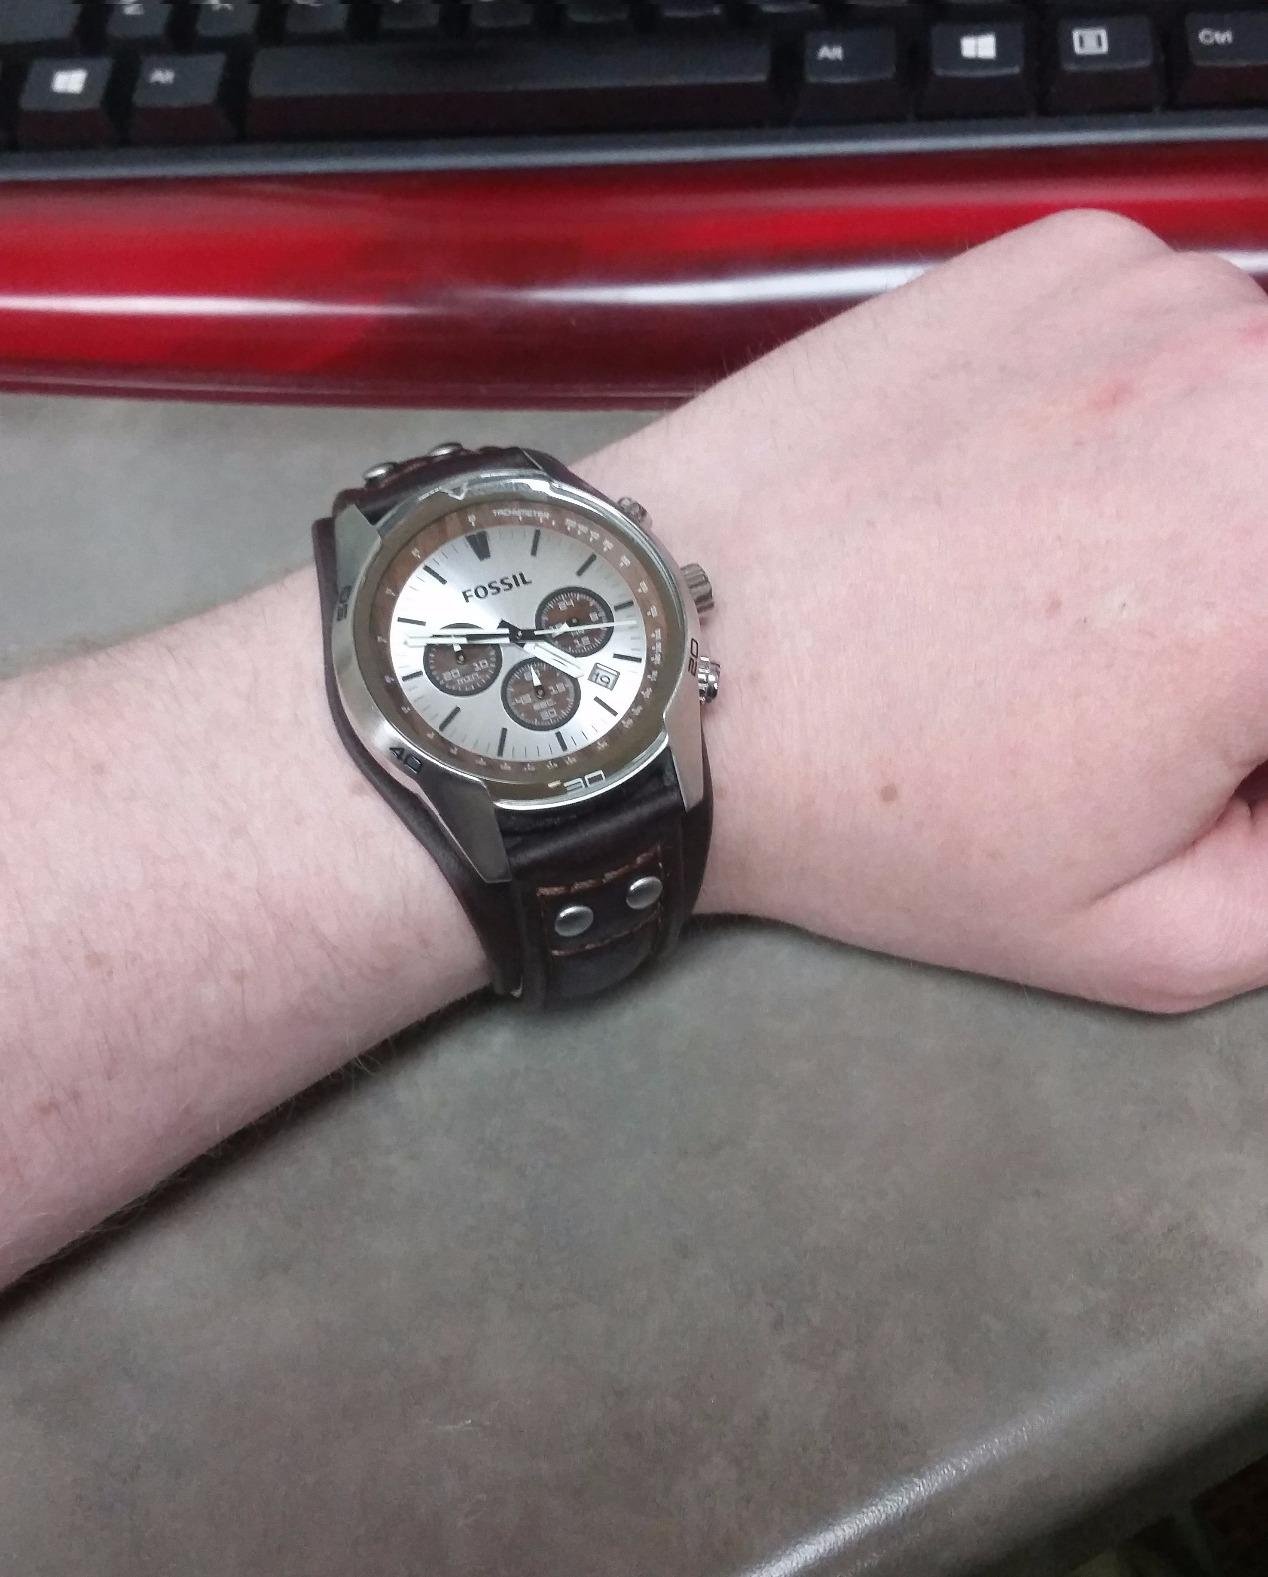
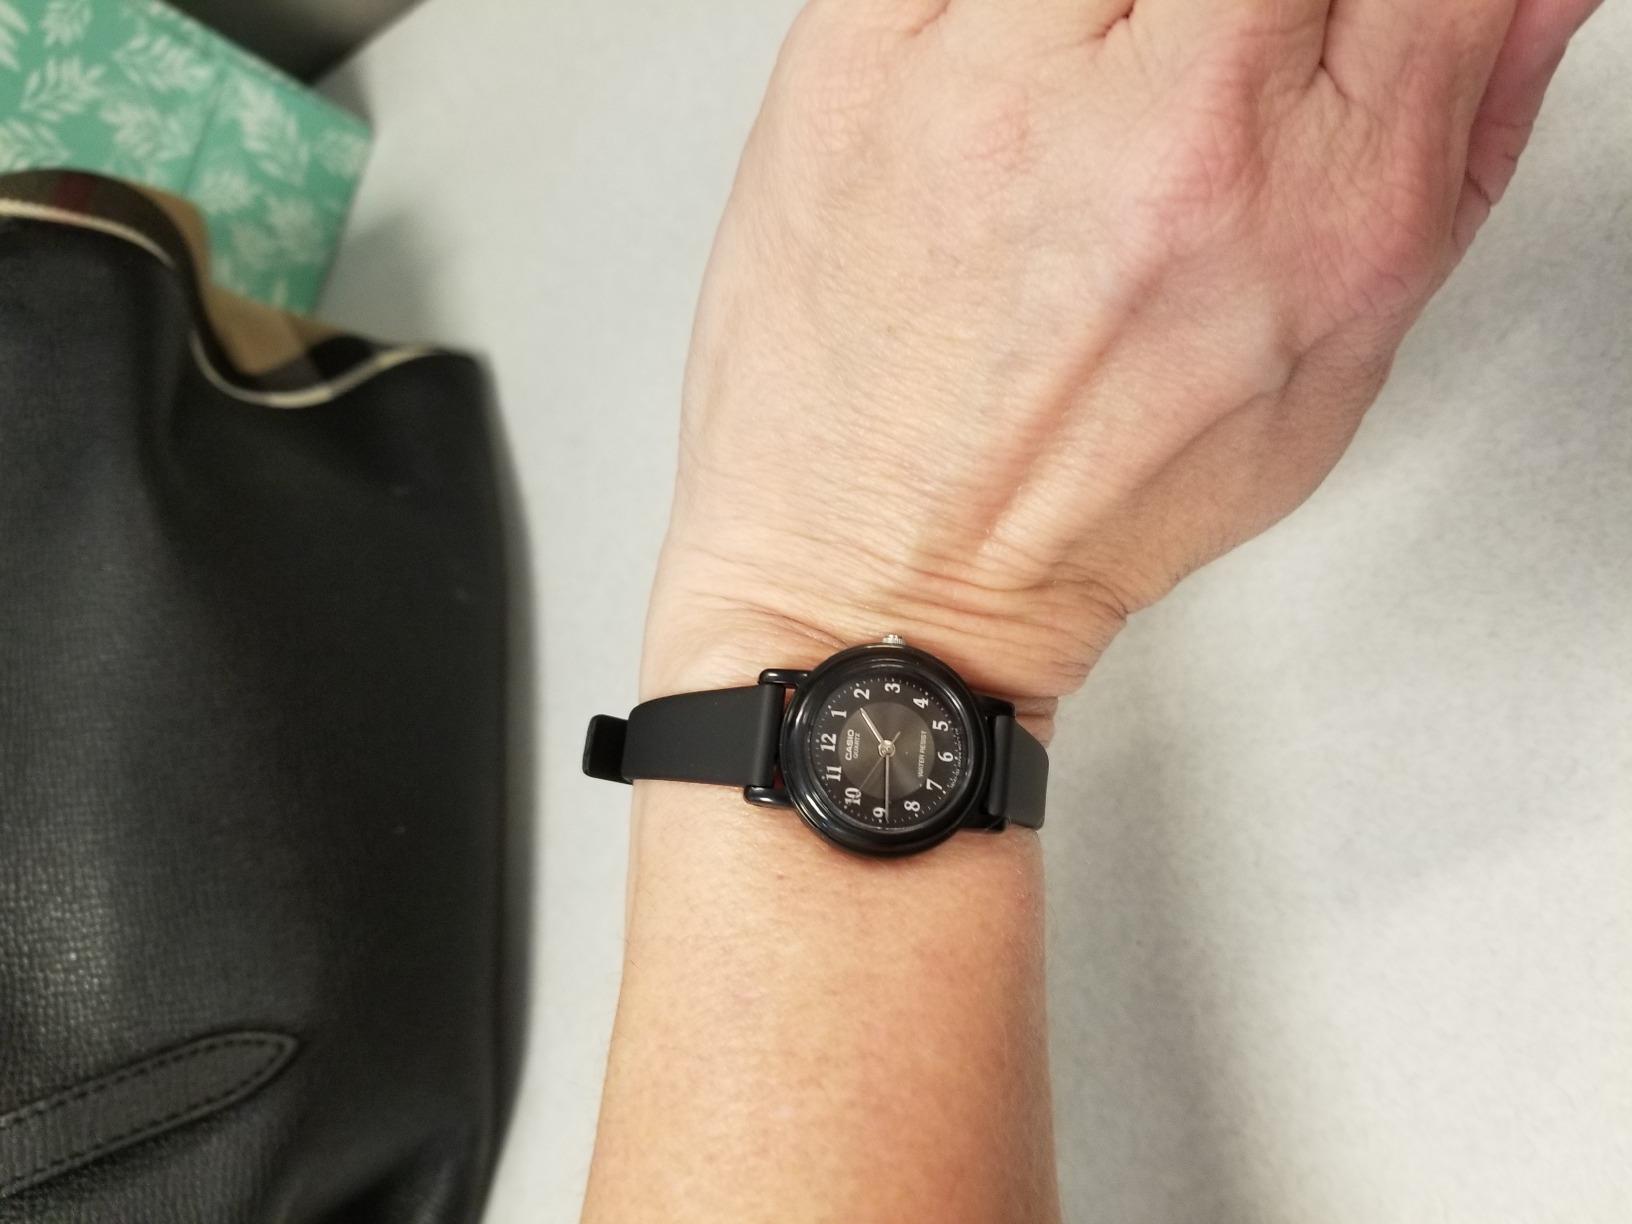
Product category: accessories_watch
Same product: no